University of Évora

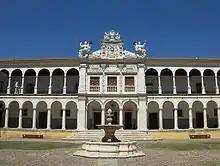
Colégio do Espírito Santo's courtyard

The "Colégio do Espírito Santo" became famed as a centre of learning and rivalled the University of Coimbra. Among its eminent theologians and philosophers were Luis de Molina (1535-1600), Pedro de Fonseca (1528-1599), St. Francisco de Borja, St. João de Brito, Manuel Álvares. Several prelates of the Portuguese Empire were trained at this university: D. Afonso Mendes, Patriarch of Abyssinia, and D. Pedro Martins, first bishop of Japan. The classrooms are decorated with appropriate "azulejos" (ceramic tiles) such as "Plato teaching his followers" and "Aristotle teaching Alexander the Great".